Human mating strategies

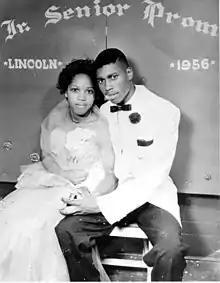
For females, late adolescence is a crucial period in determining their reproductive success.

The local operational sex ratio has been shown to have an impact on mating strategies. This is defined as the ratio of marriage-age males to marriage-age females, with a high ratio representing more males and a low ratio representing more females in the local area. When there is an imbalance of sexes, the rare sex typically has more choice, while the plentiful sex has to compete more strategically for the rare sex. This leads to the plentiful sex competing on specific areas that the rare sex finds attractive. Additionally, the plentiful sex will adopt more of the rare sex's mating strategy. In a population with a low sex ratio, females will adopt a more short-term mating strategy and will compete more intensely on things like physical attractiveness. On the other hand, in a society with a high sex ratio, males will adopt a more long-term strategy to attractive females. (See going steady.) For example, in the major metropolitan areas of China, females are generally in short supply and as such are more likely to be fulfilled should they find a mate while many men are simply left out of the dating market. On the other hand, on the Island of Manhattan and in some Western university campuses, females are in excess and as such they compete intensely for male attention, giving rise to hookup culture and short-term mating websites such as Tinder.